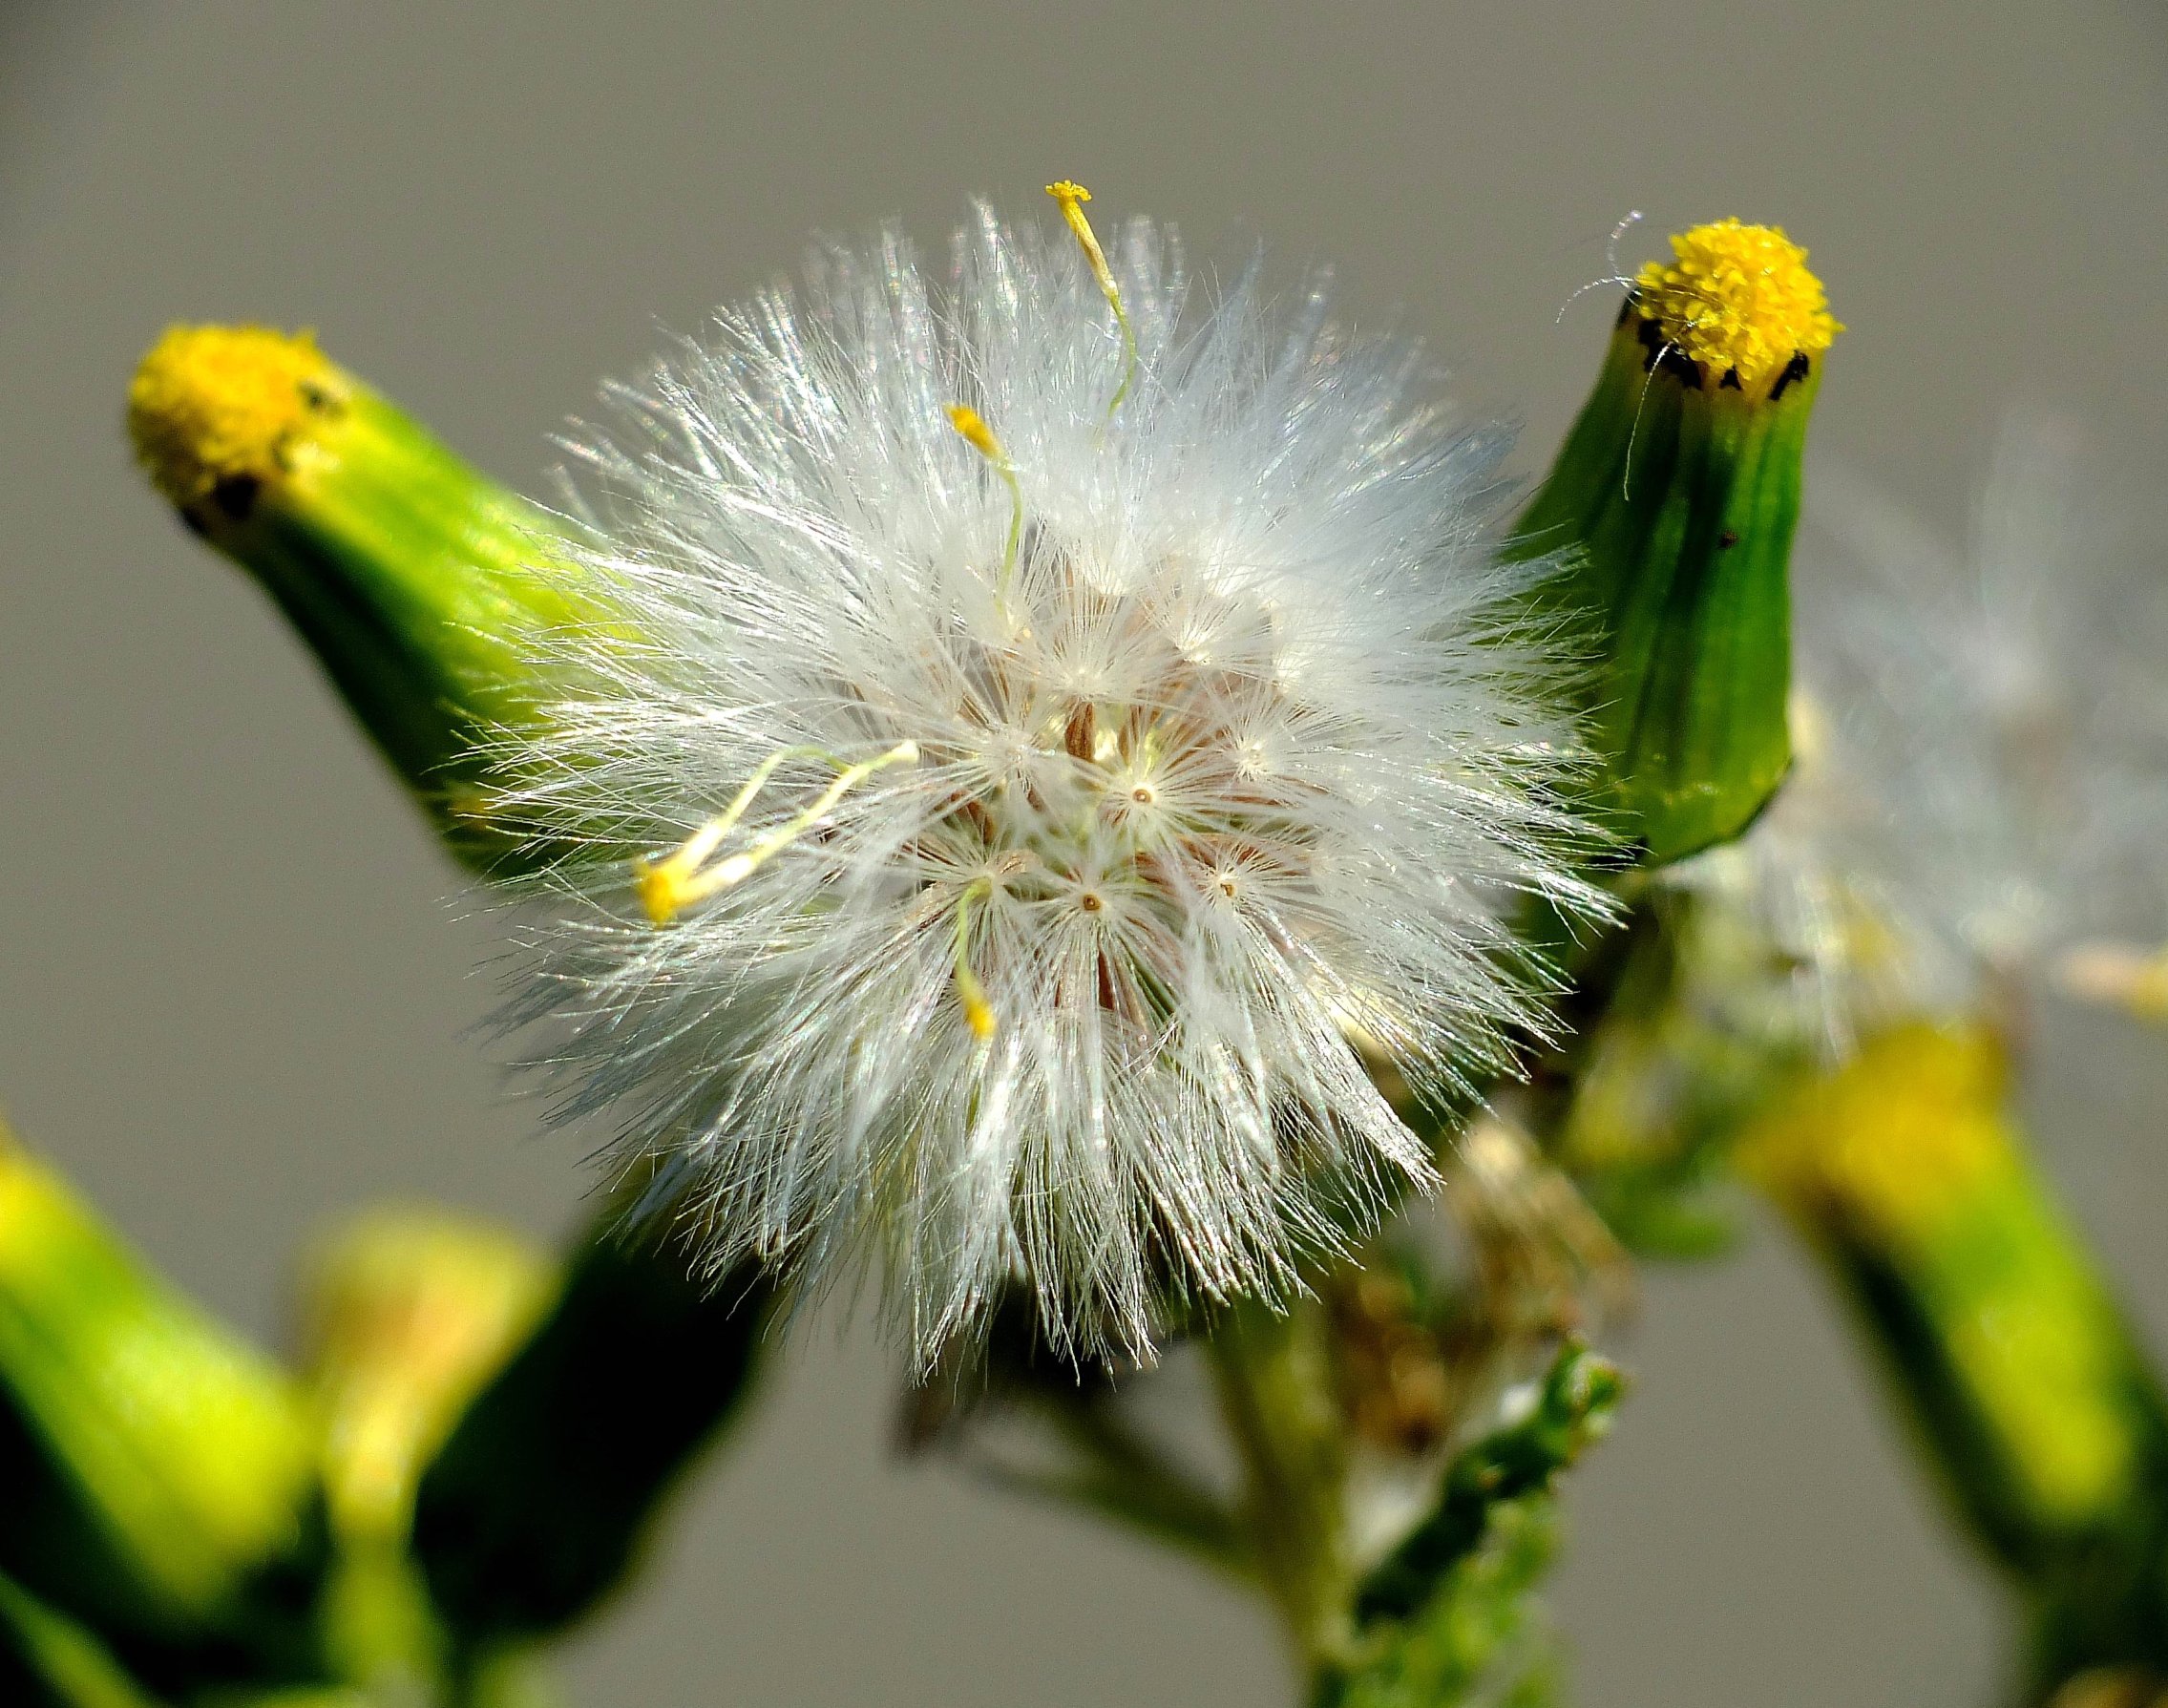
nature, branch, blossom, plant, photography, dandelion, leaf, flower, petal, pollen, green, produce, insect, macro, botany, yellow, flora, fauna, wildflower, flowers, close up, thistle, naturaleza, flores, galicia, pontevedra, bud, espana, nectar, ggl1, gaby1, raynox250, fujifilmxs1, macro photography, pontevedragaliciaespa a, flowering plant, daisy family, plant stem, land plant, thorns spines and prickles